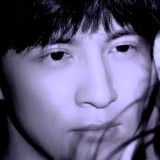
ca sĩ Tiết Chi Khiêm